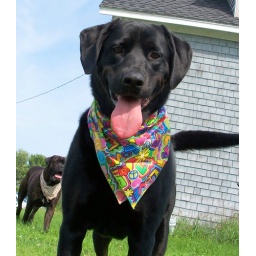
I was laying in the grass which is why my house looks crooked..